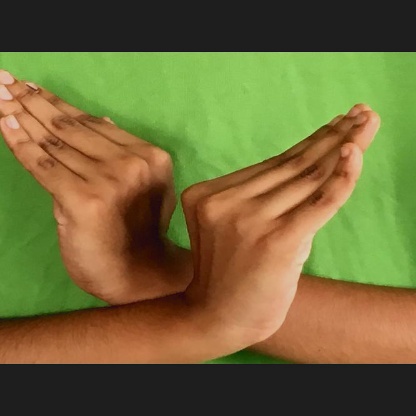
Mudra: Nagabandha